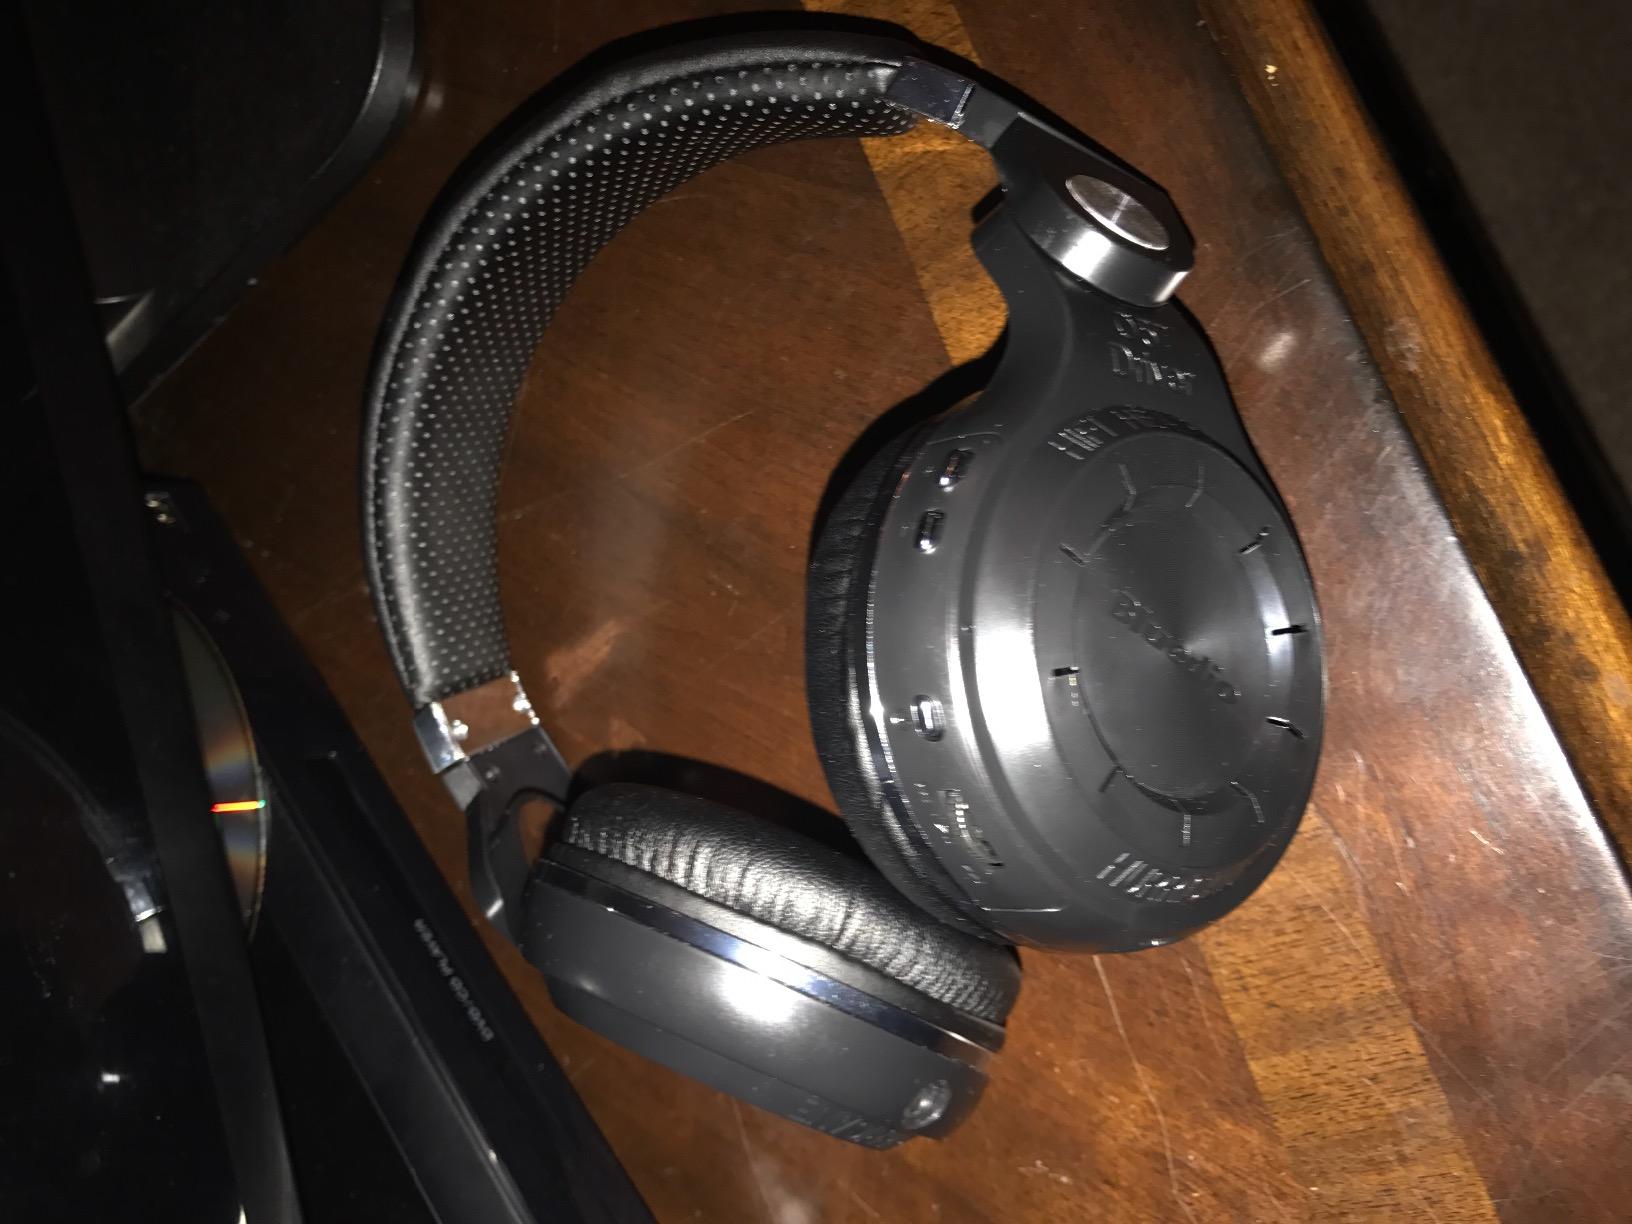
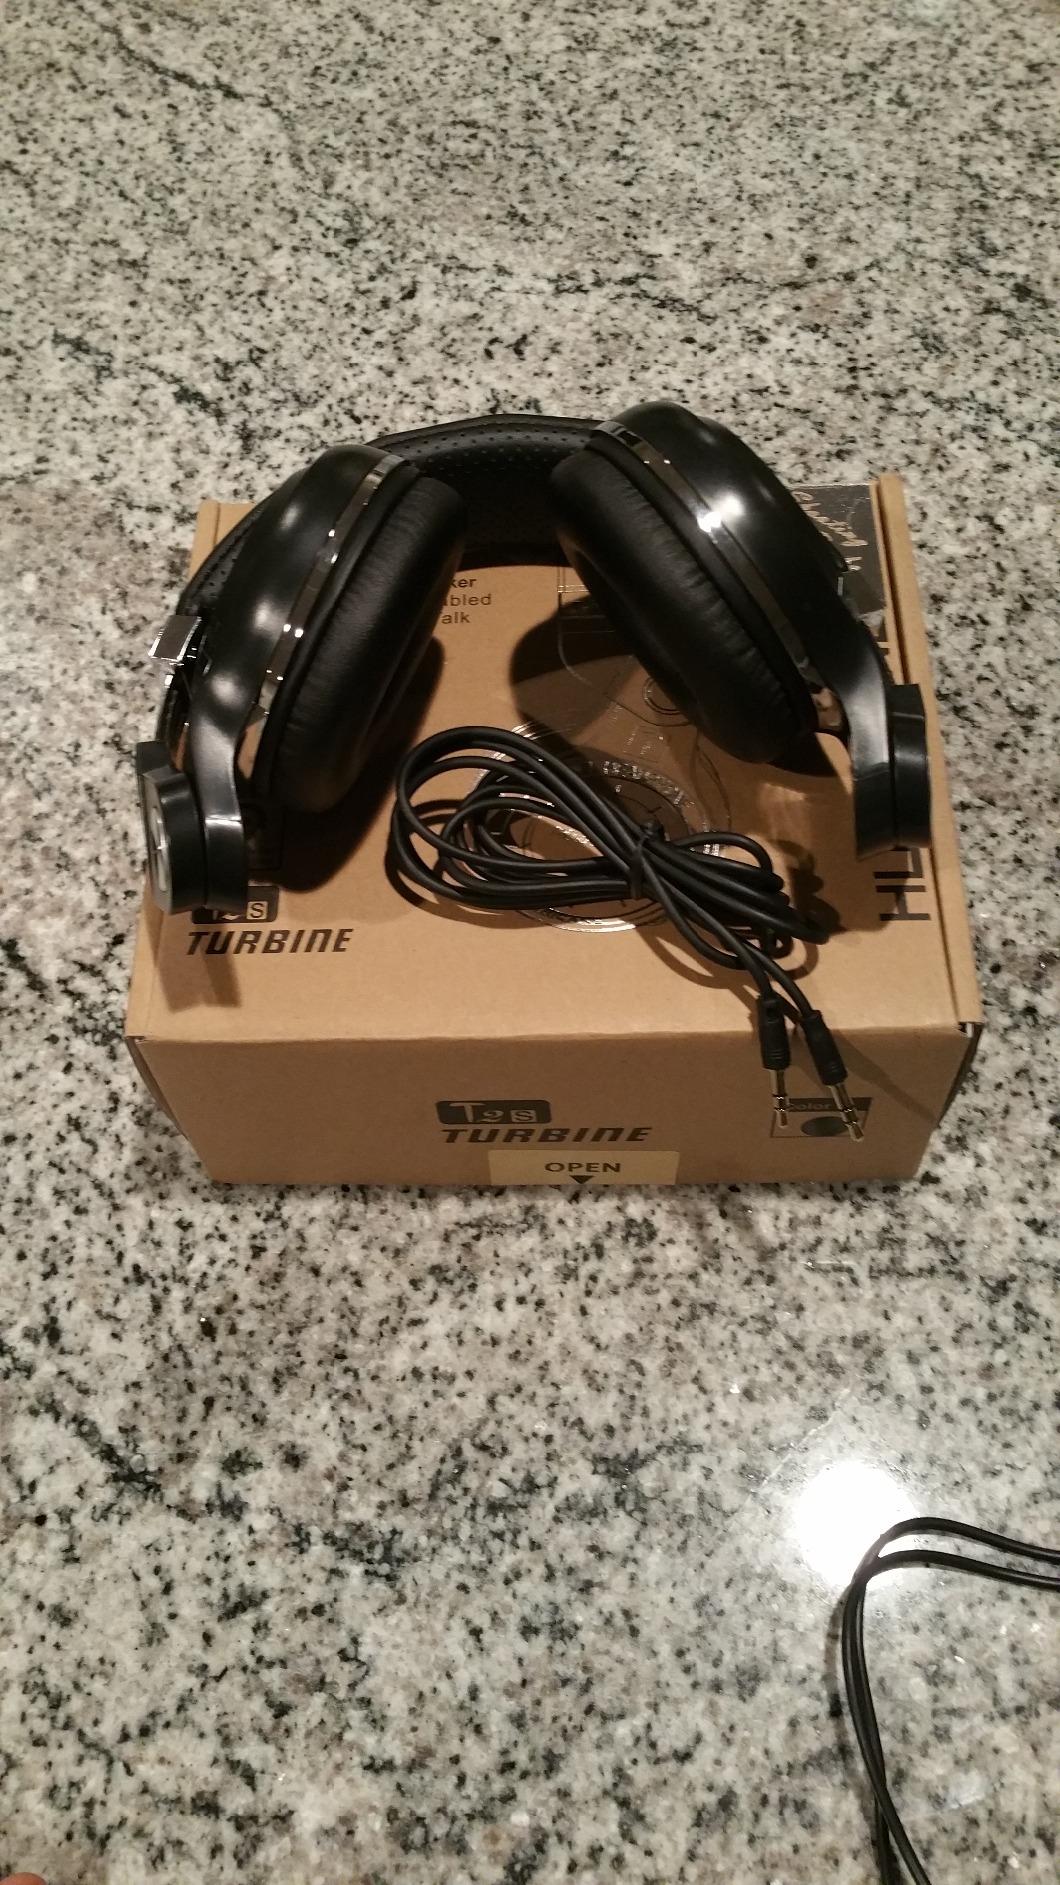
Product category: headphones
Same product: yes